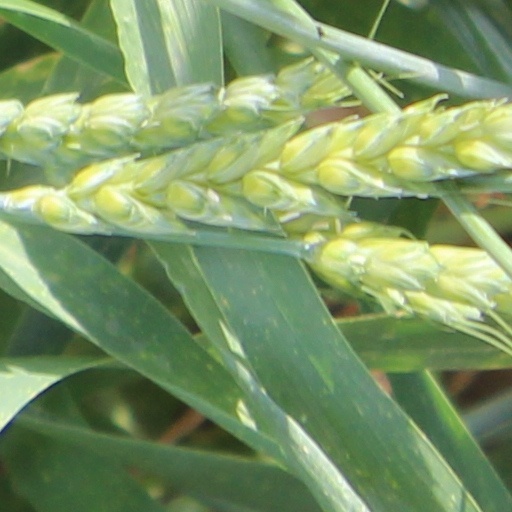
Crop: wheat